Bulgarian Armed Forces

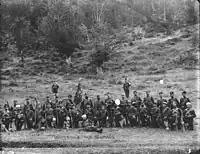
Bulgarian militiamen from the Ganchev Detachment in the region of Western Bulgaria, ca. 1900

The modern Bulgarian military dates back to 1878. On 22 July 1878 (10 July O.S.) a total of 12 battalions of "opalchentsi" who participated in the Liberation war, formed the Bulgarian Armed Forces. According to the Tarnovo Constitution, all men between 21 and 40 years of age were eligible for military service. In 1883 the military was reorganised in four infantry brigades (in Sofia, Pleven, Ruse and Shumen) and one cavalry brigade.